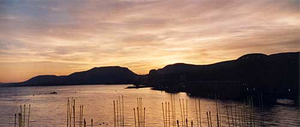
Lac de Neuchâtel (Suisse) au coucher du soleil Italiano: Lago di Neuchâtel al tramonto del sole
Le lac de Neuchâtel est le plus grand lac entièrement suisse. Sa surface est de 217,8 km². Il fait partie du Pays des Trois-Lacs et sa rive orientale est située sur la frontière linguistique français-allemand et borde le Seeland.